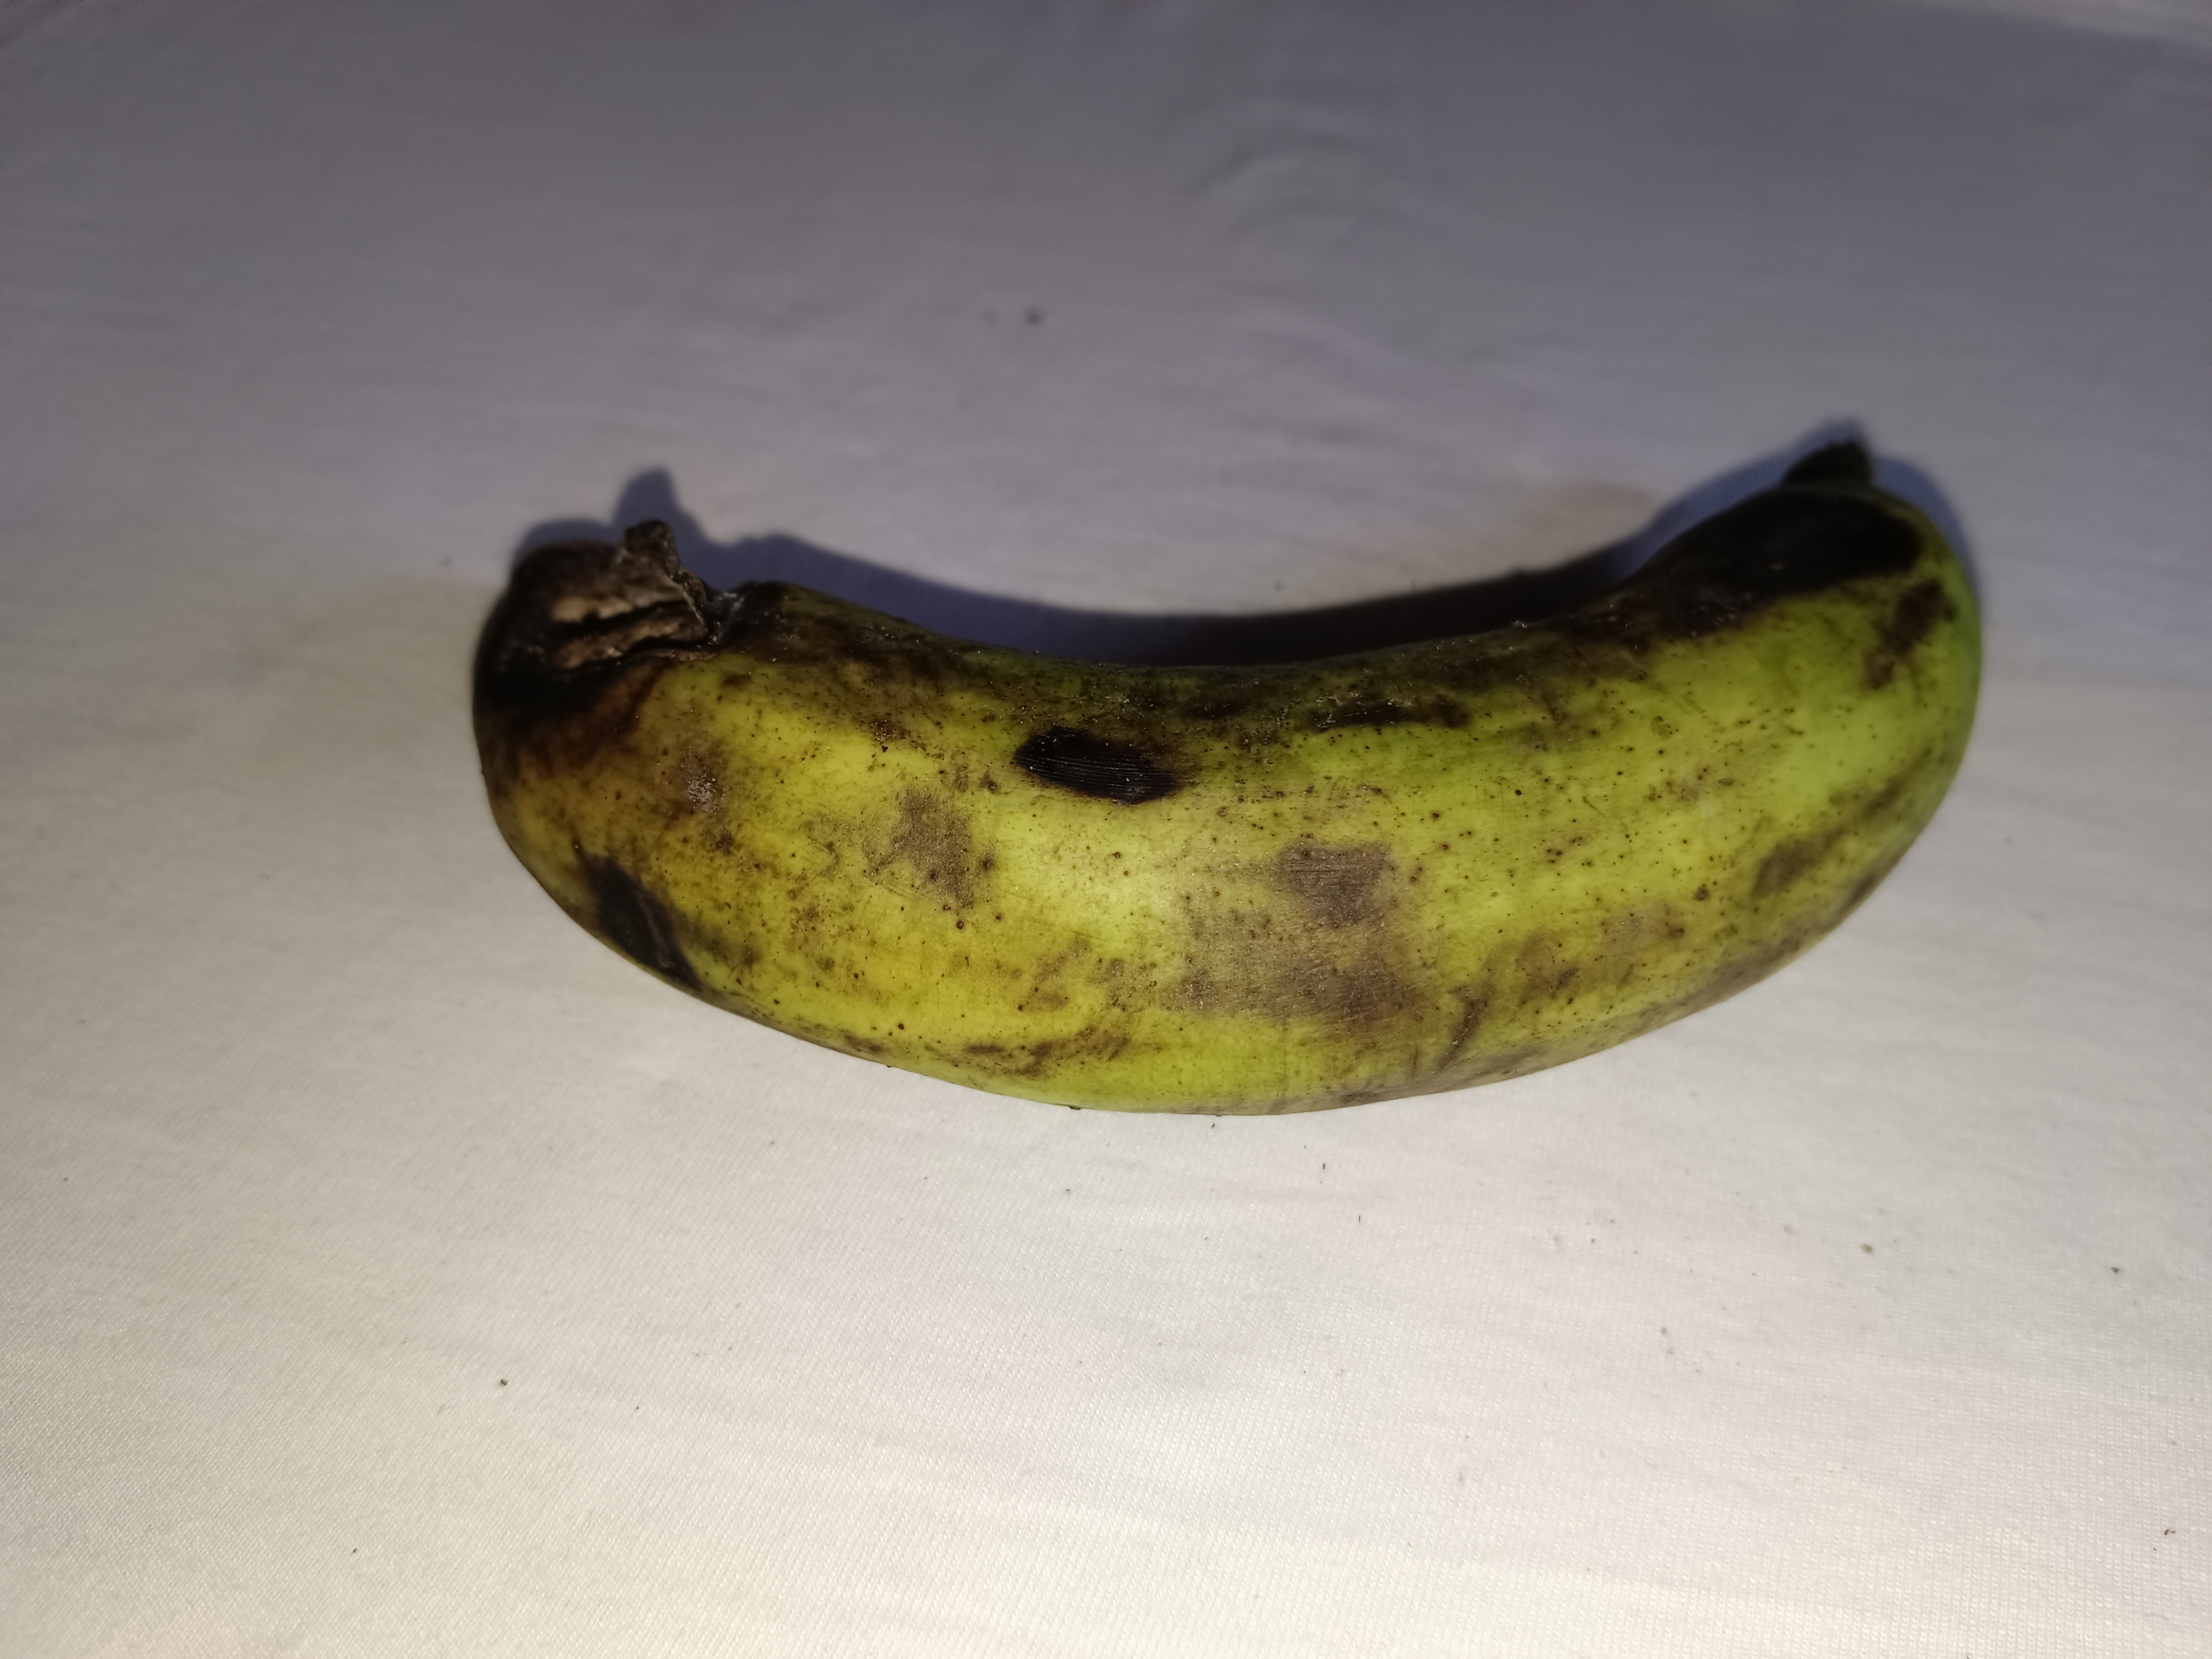
Banana variety: Shagor